Waroch I

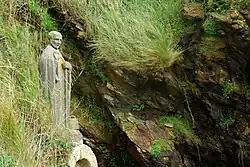
"Saint-Gildas' statue", Saint-Gildas-de-Rhuys.

Waroch II, Macliau's son and Waroch I's nephew, conquered again some of the areas owned by his grandfather.